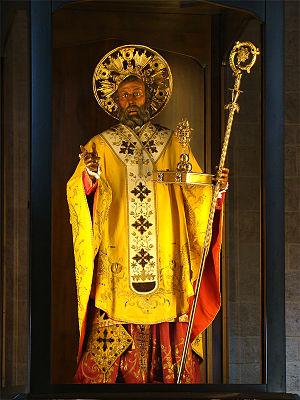
Basilique San Nicola, Bari, Pouilles, Italie. Statue du Saint dans la nef.